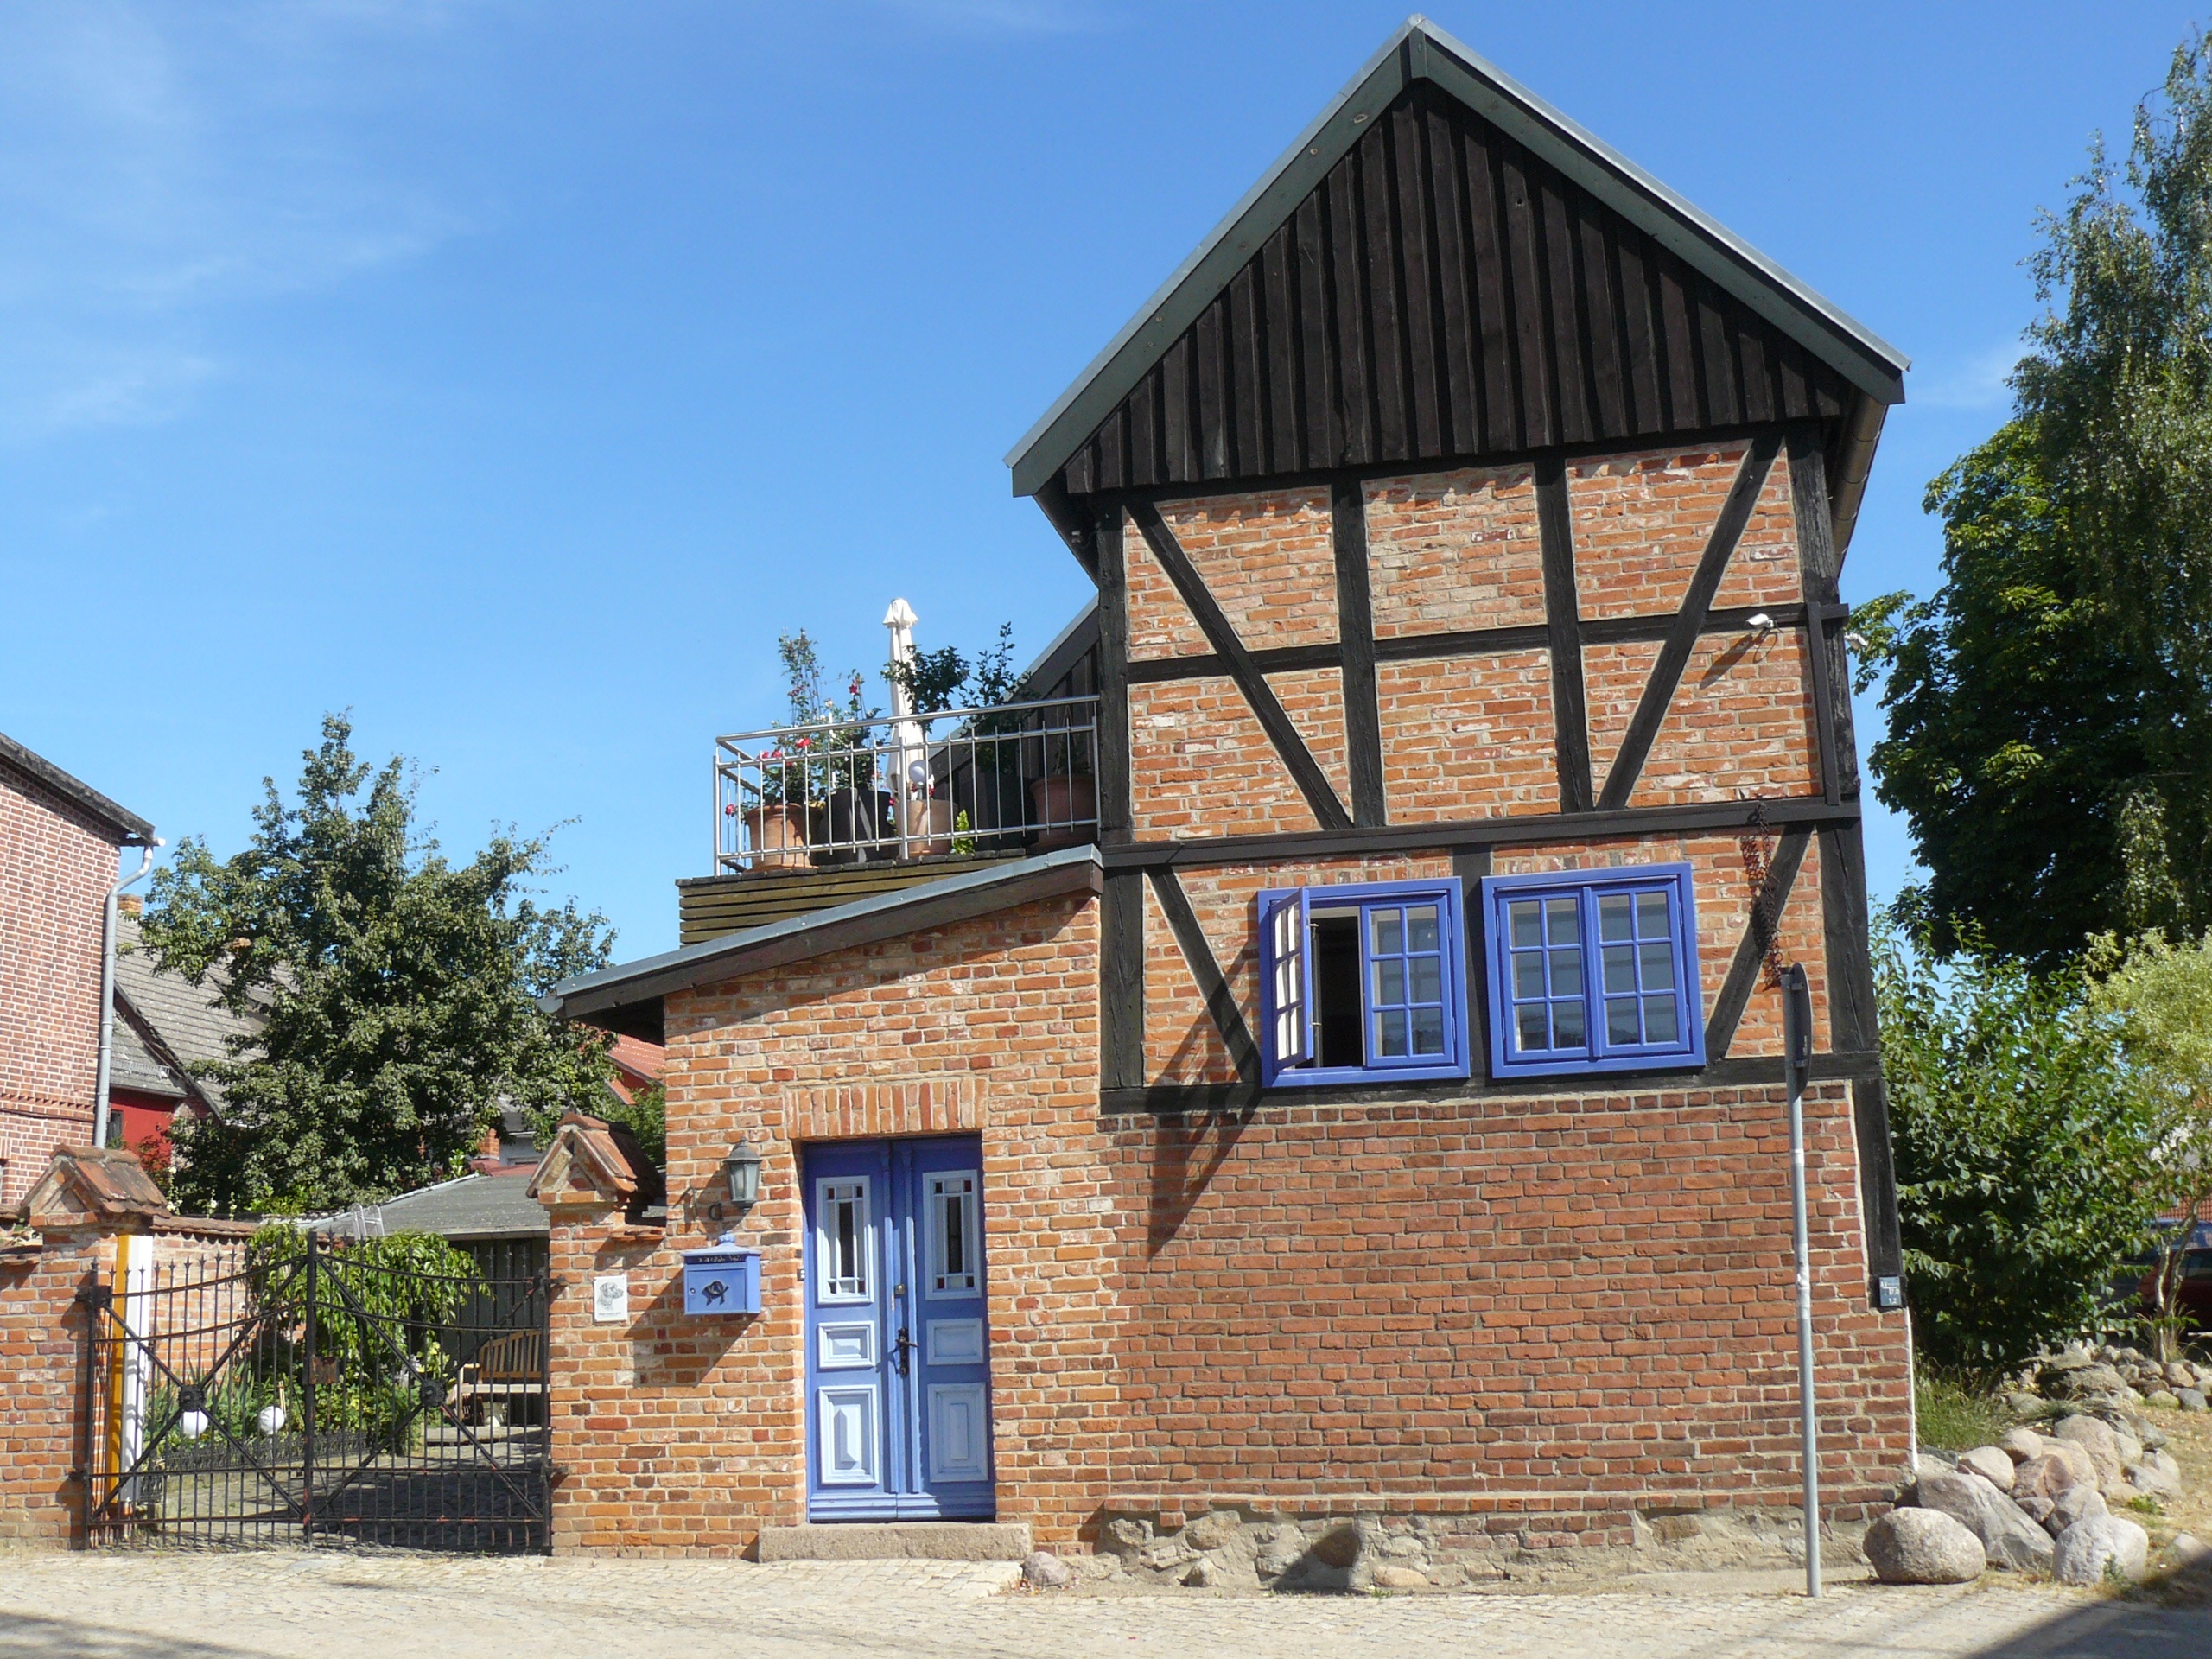
architecture, sky, house, roof, building, home, summer, cottage, holiday, facade, property, chapel, old town, structures, farmhouse, estate, siding, real estate, fachwerkhaus, gable, fachwerkh user, residential area